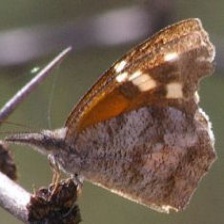
Species: AMERICAN SNOOT